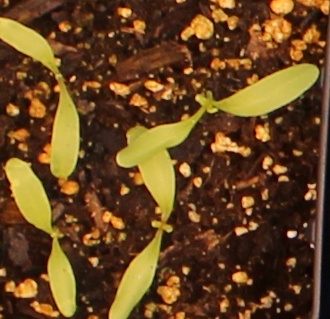
Label: Sugar beet